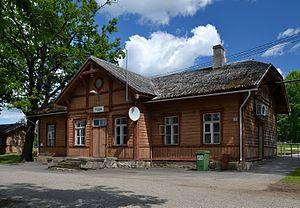
Puka est un petit bourg de la Commune de Puka du comté de Valga en Estonie.